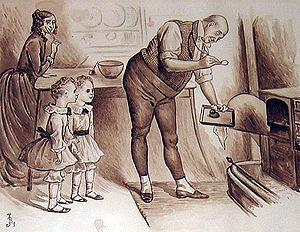
Frederick Barnard, né le 16 mai 1846 et mort le 28 septembre 1896, est un illustrateur, caricaturiste et peintre de genre anglais victorien. Il est connu pour son travail sur les romans de Charles Dickens publiés entre 1871 et 1879 par Chapman et Hall
Wilkins Micawber est un personnage de fiction de David Copperfield, un roman de Charles Dickens. Il a été inspiré par le père de l'auteur, John Dickens qui, lui aussi, a fini en prison pour dettes faute d'avoir pu satisfaire aux exigences de ses créanciers.
David Copperfield ou L'Histoire, les aventures et l'expérience personnelles de David Copperfield le jeune API : [ˈdeɪ.vɪd ˈkɒ.pə.ˈfiːld]) est le huitième roman de Charles Dickens et le premier de cet auteur à présenter un narrateur à la première personne. Il a été publié en vingt numéros et dix-neuf parutions, par Bradbury and Evans, entre 1849 et 1850, avec des illustrations de Hablot Knight Browne, dit Phiz.